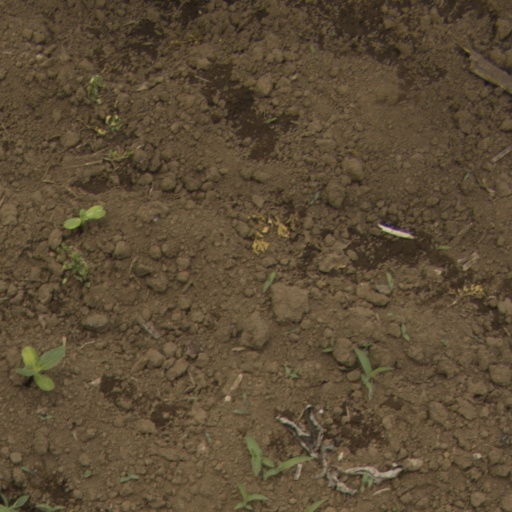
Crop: Jerusalem artichoke